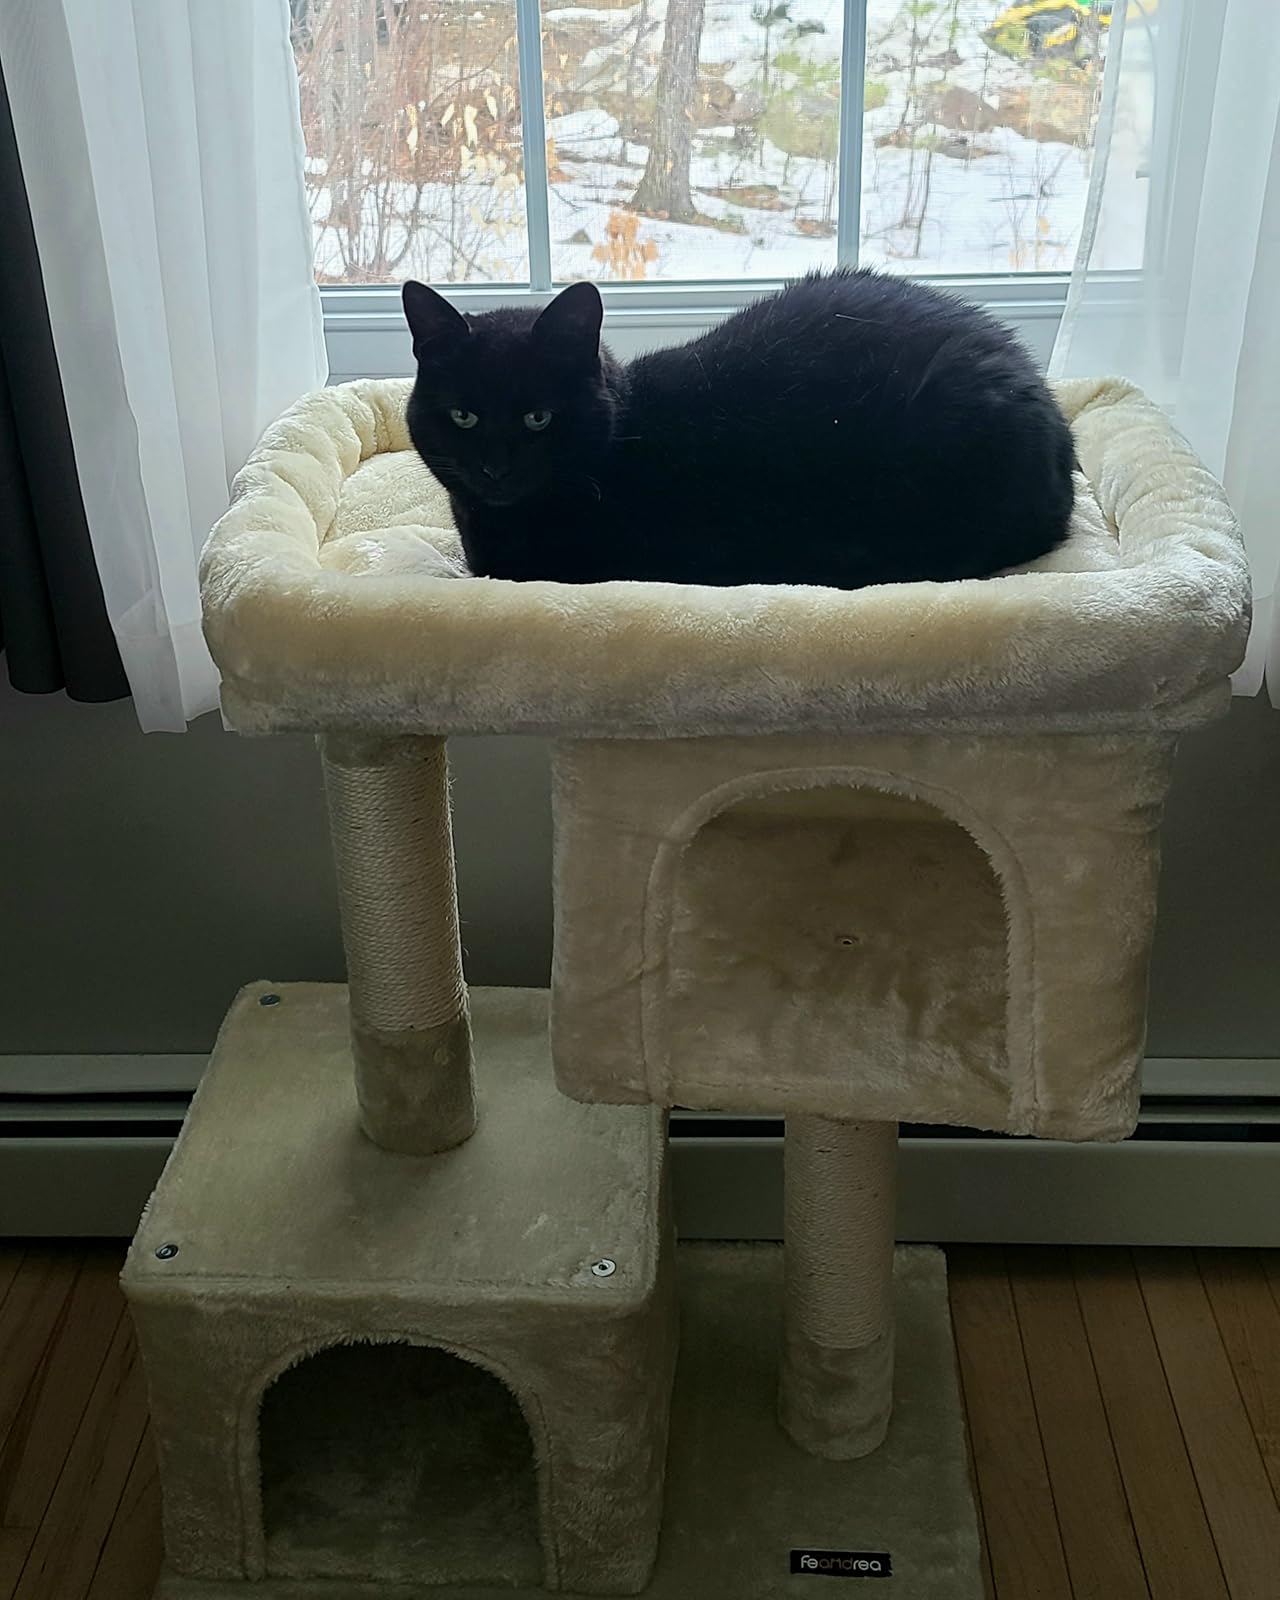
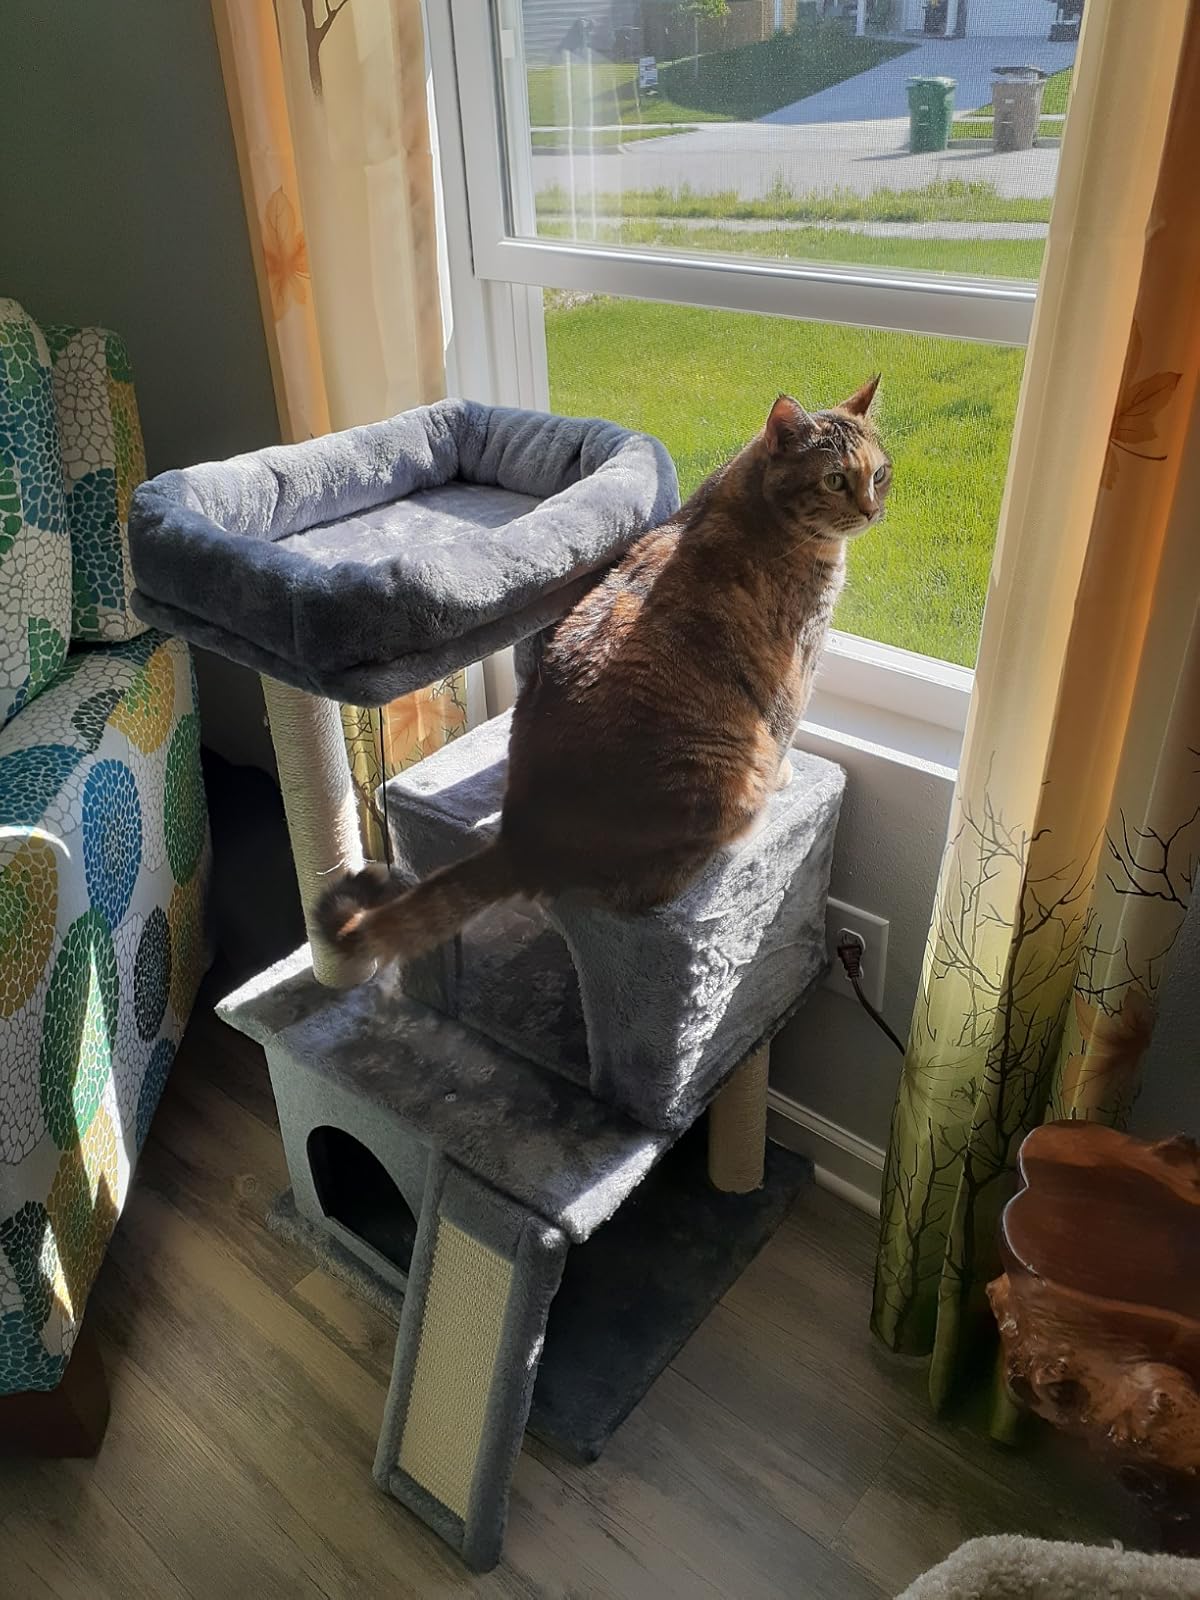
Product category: items_cat tree
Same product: no